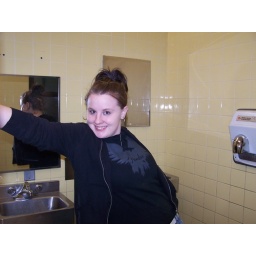
clowing around in the road side bathroom